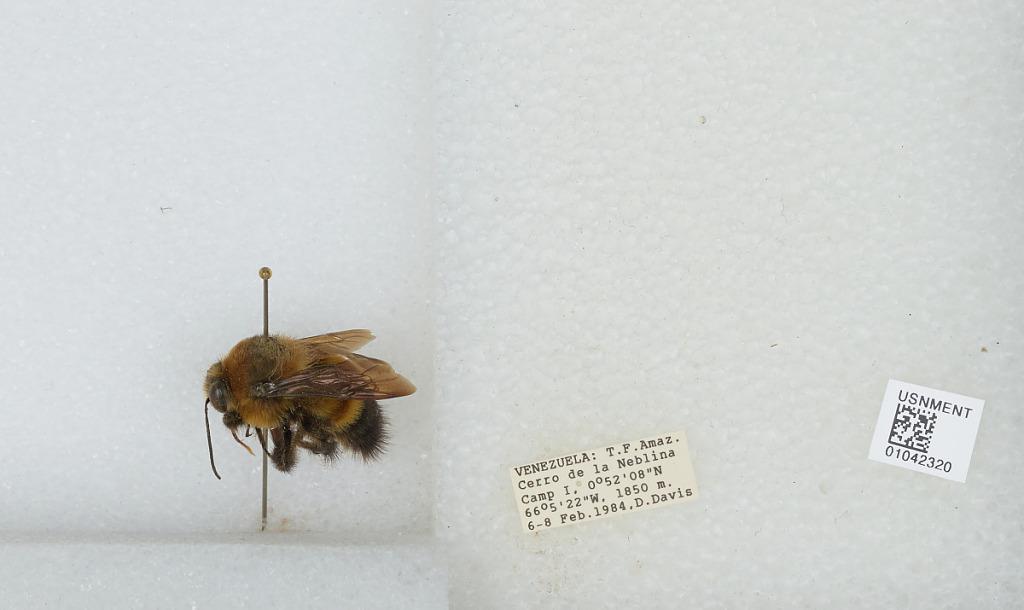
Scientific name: Bombus sp.
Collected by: D. Davis
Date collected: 1984-2-6
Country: Venezuela
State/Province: Amazonas
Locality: Cerro de la Neblina Camp I
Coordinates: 0.8689, -66.0894